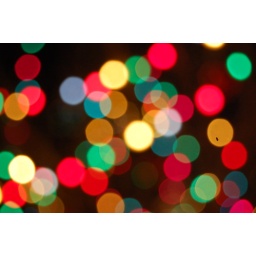
lights on a tree in front of my house